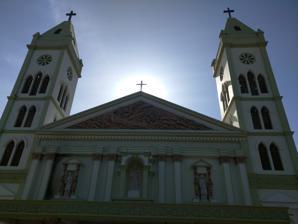
Building: St. Stephen's Church, Kombuthurai
Country: Unknown
Year built: 1544
Church in Tamil Nadu, India St. Stephen's Church 8°34′50″N 78°07′58″E / 8.580629°N 78.132802°E / 8.580629; 78.132802 Location kombuthurai, Thoothukudi , Tamil Nadu Country India Denomination Roman Catholic History Status shrine Founded 15th century Founder(s) Saint Francis Xavier Dedication Saint Stephen Dedicated 1542 Consecrated 1544 Associated people fishermen Architecture Functional status Active Heritage designation Fishing Specifications Materials BOATS Administration Subdivision tiruchendur District tuticorin Diocese tuticorin Parish Kombuthurai Clergy Bishop(s) Stephen Antony Priest(s) Fr.Pratheesh St. Stephen's Church is a Roman Catholic church dedicated to Saint Stephen , located in the village of Kombuthurai in the Thoothukudi district of Tamil Nadu , India . The church was built by St. Francis Xavier in May 1544. It was abandoned by the Jesuits until 1983. The church was taken care of by a people called the "Patangatins/Pattamkattins", according to the wishes of St. Francis Xavier, who believed that they could take care of the work of Christianity in Thoothukudi as written in his letters. Miracles in Kombuthurai The first miracle in Kombuthurai which is also the first miracle of St. Francis Xavier in pearl fishery coast occurred in 1542, when St. Francis Xavier first visited the village. A Patangati / Pattamkatti lady was suffering from labor for nearly three days. He baptized her and her family and within a short time, she delivered a child. Due to this miracle, the whole of this village along with its headmen and prince of the land converted to Christianity. Since then he visited the village numerous times. The second miracle is believed to be the greatest miracle that Francis Xavier ever performed. A boy named Matthew drowned in the well which is called well of miracle, or well of baptism by the Patangati / Pattamkatti , and was brought into the church just before mass , and through the prayer of the saint, he was revived from death Other facts on this church this is the first church to be built by a saint in honor of another saint this church was supposed to be dearer to St. Francis Xavier , as he mentions of the building of this church at Kombuthurai in many of his letters written in 1544 even though for more than two centuries, there was no contact of this church with the clergy or diocese, the altar on which St.Francis Xavier dedicated the first mass, the cross in front of the church and the well into which the boy fell and water from which were used to baptise Pattamkatti, is still preserved by the people in kombuthurai. this church celebrates its feast twice a year, the older being in the middle Tuesday of February which is celebrated by the Patangati / Pattamkatti, old inhabitants of kombuthurai, tuticorin from whom the name is derived, in memory of their conversion in 1542 and the dedication of a smaller church that was rebuilt in 1544 by them and dedicated to St.Stephen, first martyr of the church,  who was handed over as the patron saint of the entire caste by St.Francis xavier , on the last Tuesday in the Tamil month of Thai from the year 1543 which is the spring season that finds mention in letters of St.Francis Xavier to St. Ignatius of Loyola in 1543. This feast of st.Stephen, the first martyr is the traditional feast of this church initiated by st. Francis Xavier himself. the other being on 2 January, which is followed from 1980s by villagers who are all living in Kombuthurai. this church was inactive after the inhabitants moved out of this place, due to suppression of Christians but exact reason has not been studied, but the mass were conducted on the traditional feast day and on special occasions such as a thanksgiving by Patagati / Pattamkatti  family, but the church, the altar on which the saint Xavier offered mass and the statues are taken care of by the Kombuthurai villagers this church and another church in punnakayal, which were once the dwelling place of Patangati / Pattamkattians, were funded by MANUEL DA CRUZ (lived in Kombuthurai), the chief of Patangatians Head and king of pearl fishery coast. this church have been patronized by the Patangatians, the chiefs of villages in pearl fishery coast and wardens of the churches of pearl fishery coast who consider this church to be their chief church just like the Patangati consider Our Lady of Snows Basilica , tuticorin . in 1983, this church was taken as a substation of the virapandianpattinam parish. During 1980-84, people from kanyakumari came and settled here in search of livelihood. After nearly 461 years of existence, this church was made a parish on 20 August 2004 by Bishop Peter Fernando (Tuticorin Diocese). On 2013, this church was rebuilt by the new inhabitants and was dedicated on 1 May. Occupation: Fishing There are more than 100 of boats in kombuthurai. They using different methods to catch fishes. One of the best place for buying fresh fish like seer fish,(vangiram or seela meen),Tuna varieties(paara meen),Seer cod(Azhuva meen), Cuttle fish (kanava), etc. They are working 6 days in a week except Sunday List of Parish Priests Fr. Pratheesh(2021-Present) Fr.Sakaya Joseph(2019May-2021) Fr.Vilson(2018–2019April) Fr.John Mariya costa(2017-2018) Fr.Victor Lobo(2012-2017) Fr.Alexander(2009-2012) Fr.JayaJothi(2008) Fr.Denis Vaiz(2007) Fr.William Santhanam(2004-2007) Footnotes